Lee Joo-hyung

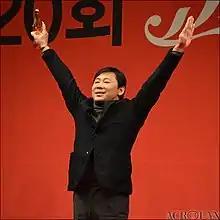

Lee Joo-hyung (born 5 March 1973) is a Korean former gymnast who competed in the 1992 Summer Olympics, in the 1996 Summer Olympics, and in the 2000 Summer Olympics.